Roman art

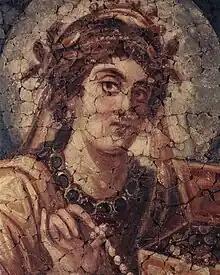
A 4th Century portrait found in Trier, Germany, which may depict Constantia, half-sister to the emperor Constantine.

Starting in the 3rd century AD and finishing by about 400 we have a large body of paintings from the Catacombs of Rome, by no means all Christian, showing the later continuation of the domestic decorative tradition in a version adapted - probably not greatly adapted - for use in burial chambers, in what was probably a rather humbler social milieu than the largest houses in Pompeii.